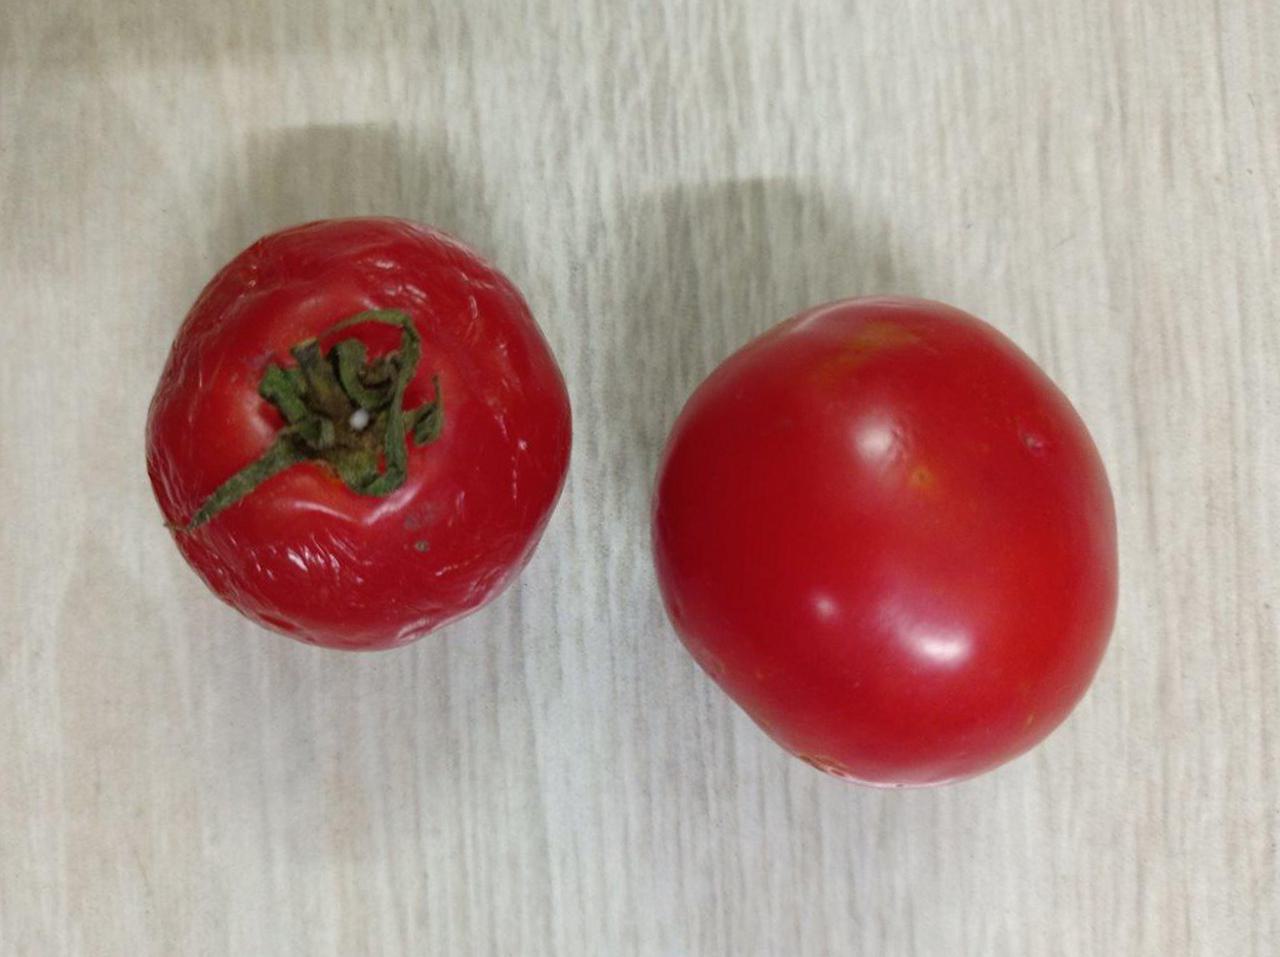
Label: Rotten